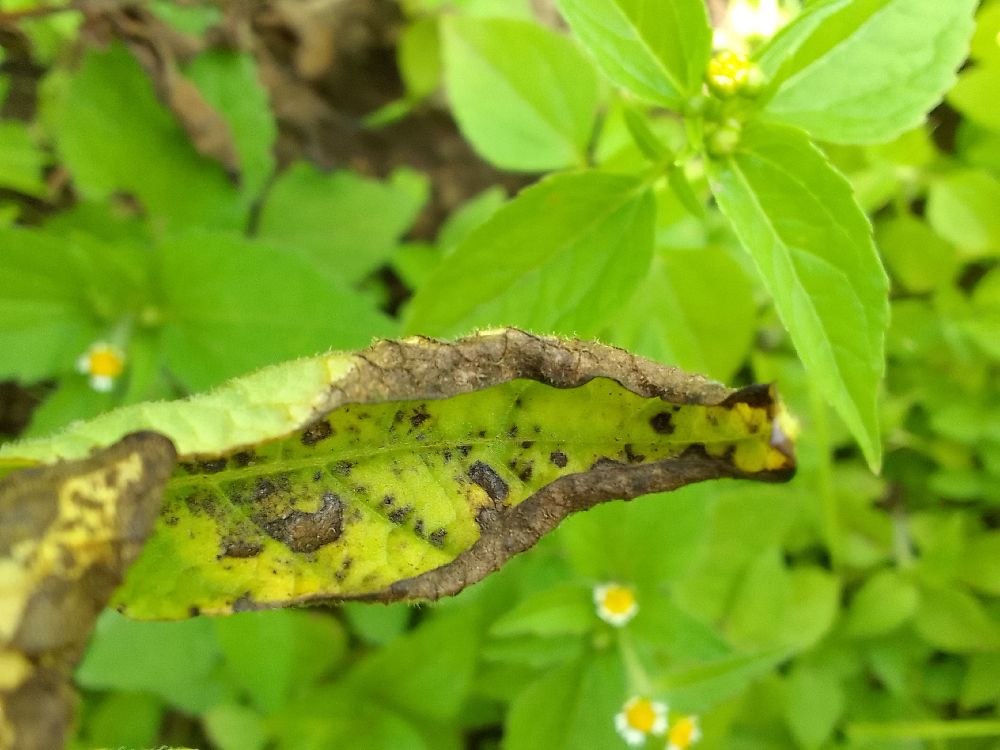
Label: Early blight